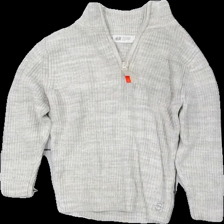
View: front
Type: Sweater
Category: Children
Brand: H&M
Colors: Beige
Material: 100% cotton
Cut: Regular
Size: 110
Season: All
Stains: Minor
Price range: <50
Recommended usage: Reuse